César Fuentes

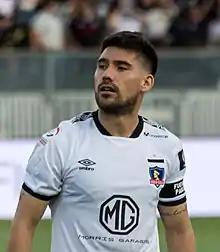
Fuentes with Colo-Colo in 2020

César Nicolás Fuentes González (born 12 April 1993) is a Chilean footballer who plays as a midfielder for Primera División club Deportes Iquique.